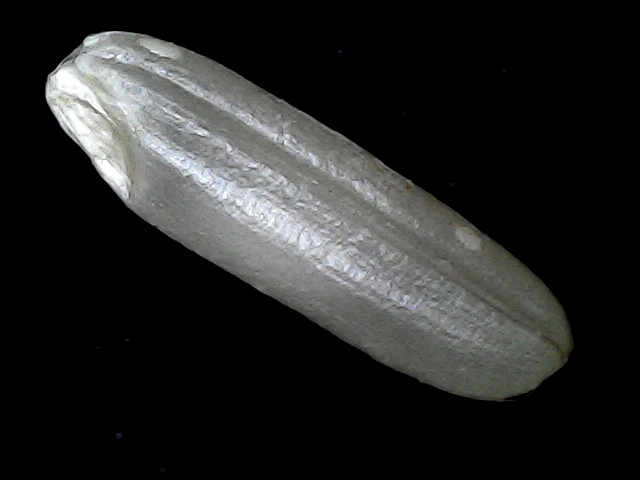
Rice variety: BD85